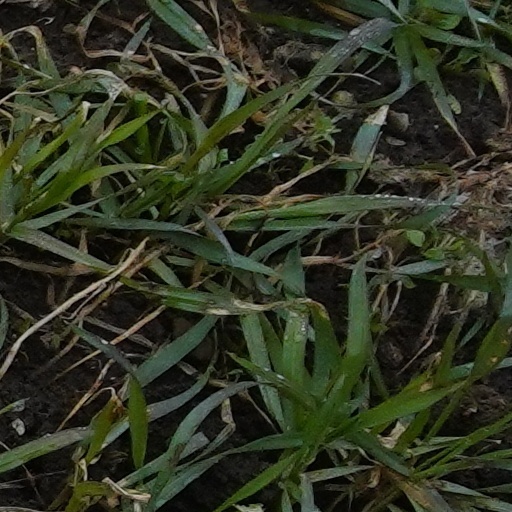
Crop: wheat